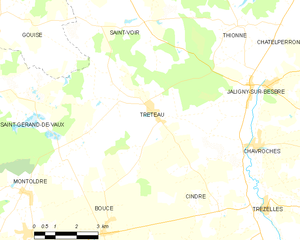
Carte des communes françaises: Treteau